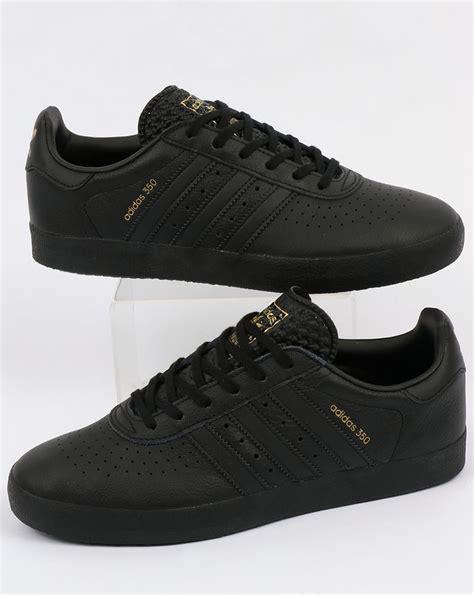
Brand: Adidas
Model: 350